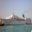
Label: ship